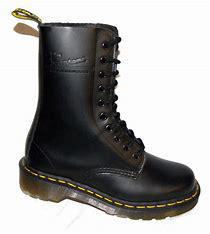
Brand: Dr.
Model: Martens 100